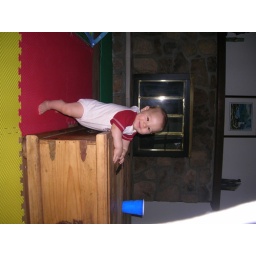
2007-08-30 Timo in red and white outfit (5)